Climate of Launceston, Tasmania

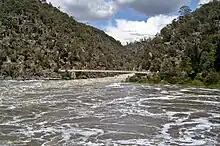
Cataract Gorge in flood

There is an average of of rain a year ( at the airport). Cold fronts in winter account for much of this precipitation, with mountains surrounding Launceston regularly receiving snow in autumn, winter and spring. Launceston annual rainfall is somewhat lower than that of surrounding areas, particularly further north in the Tamar valley. This is due to the rain shadow effect of the Western Tiers located West of the city.